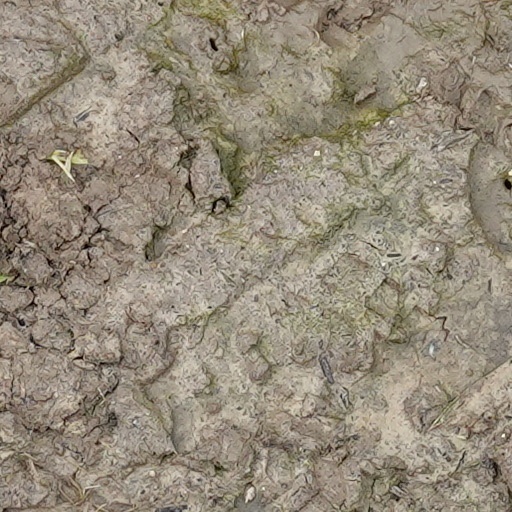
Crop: wheat